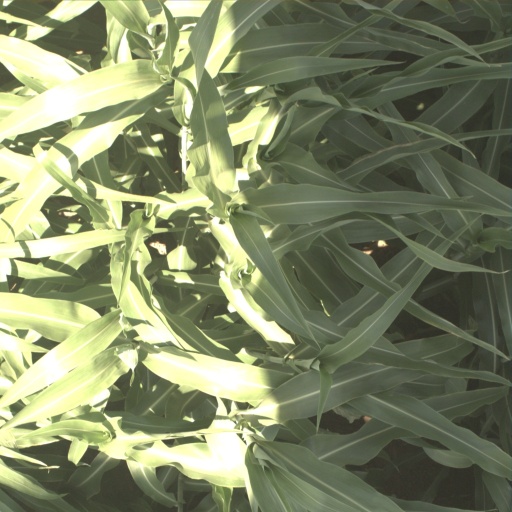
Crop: sorghum